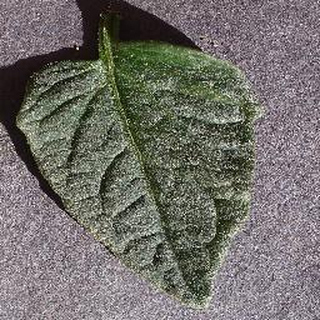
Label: healthy_tomato